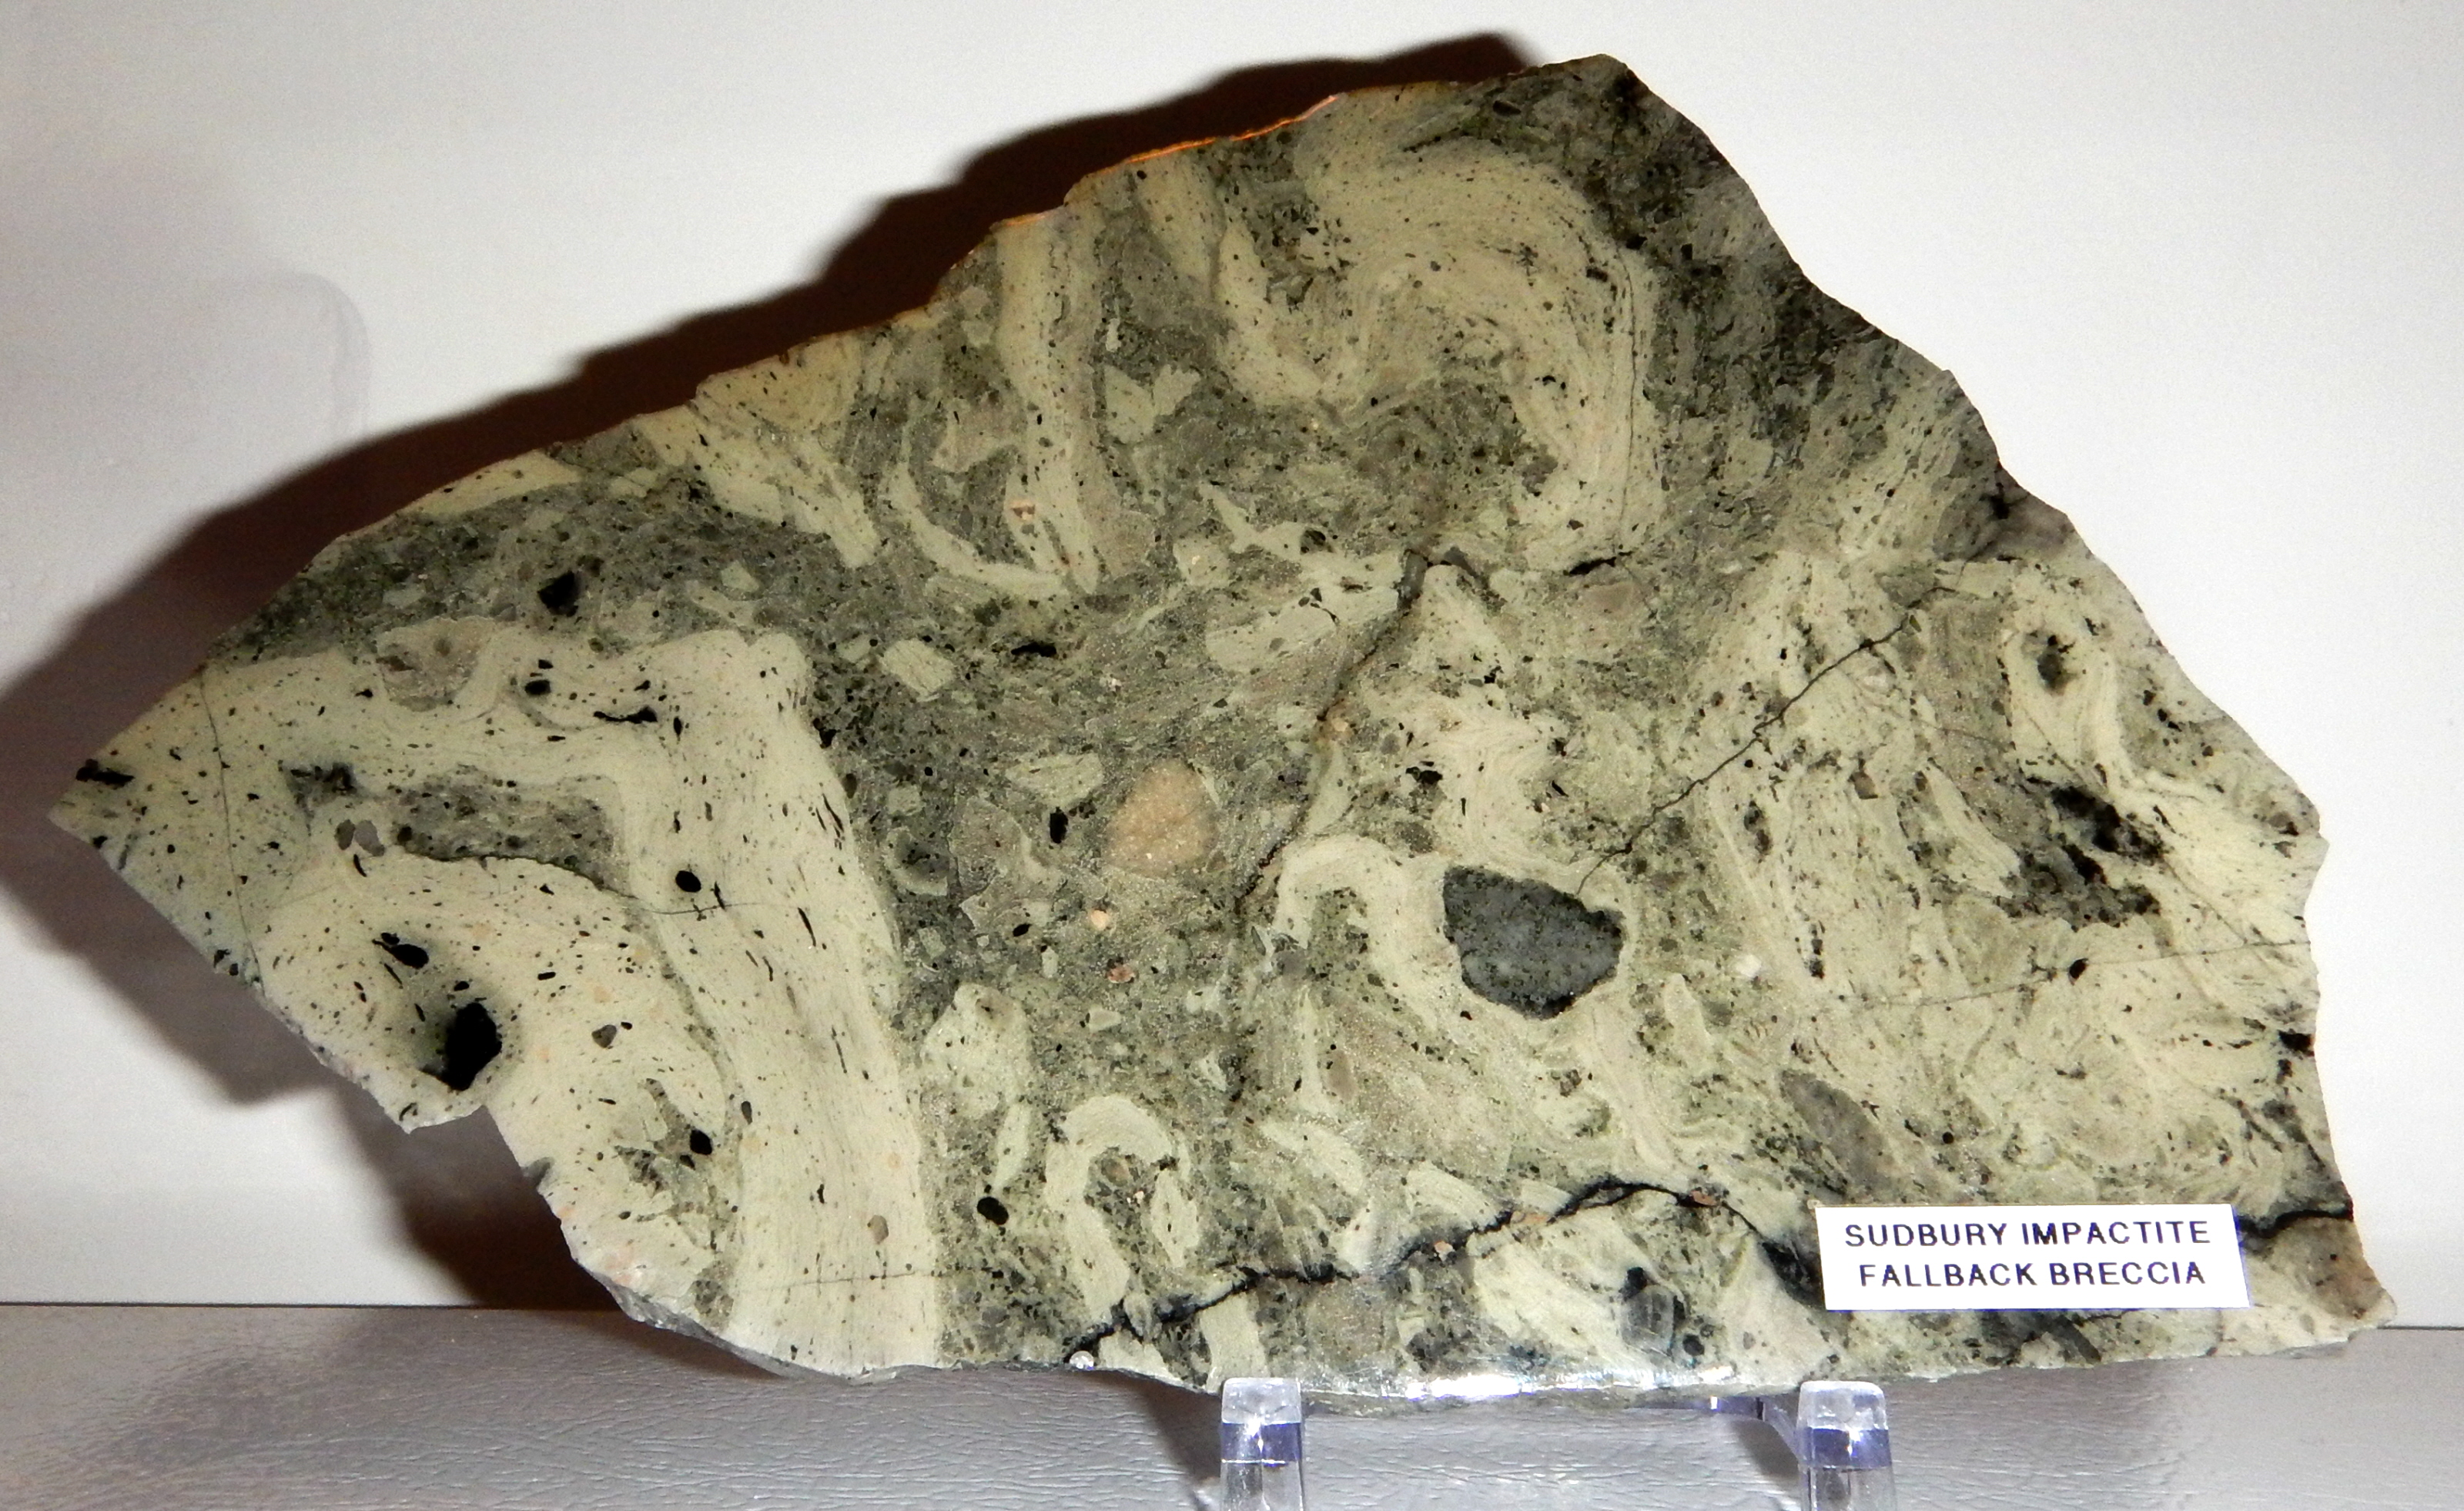
nature, rock, glass, collection, natural, crater, meteor, material, art, science, geology, earth, canada, geotagged, ontario, melt, subarcticmike, mineral, proterozoic, sudbury, impactite, wikipedia, mycollection, igneous rock